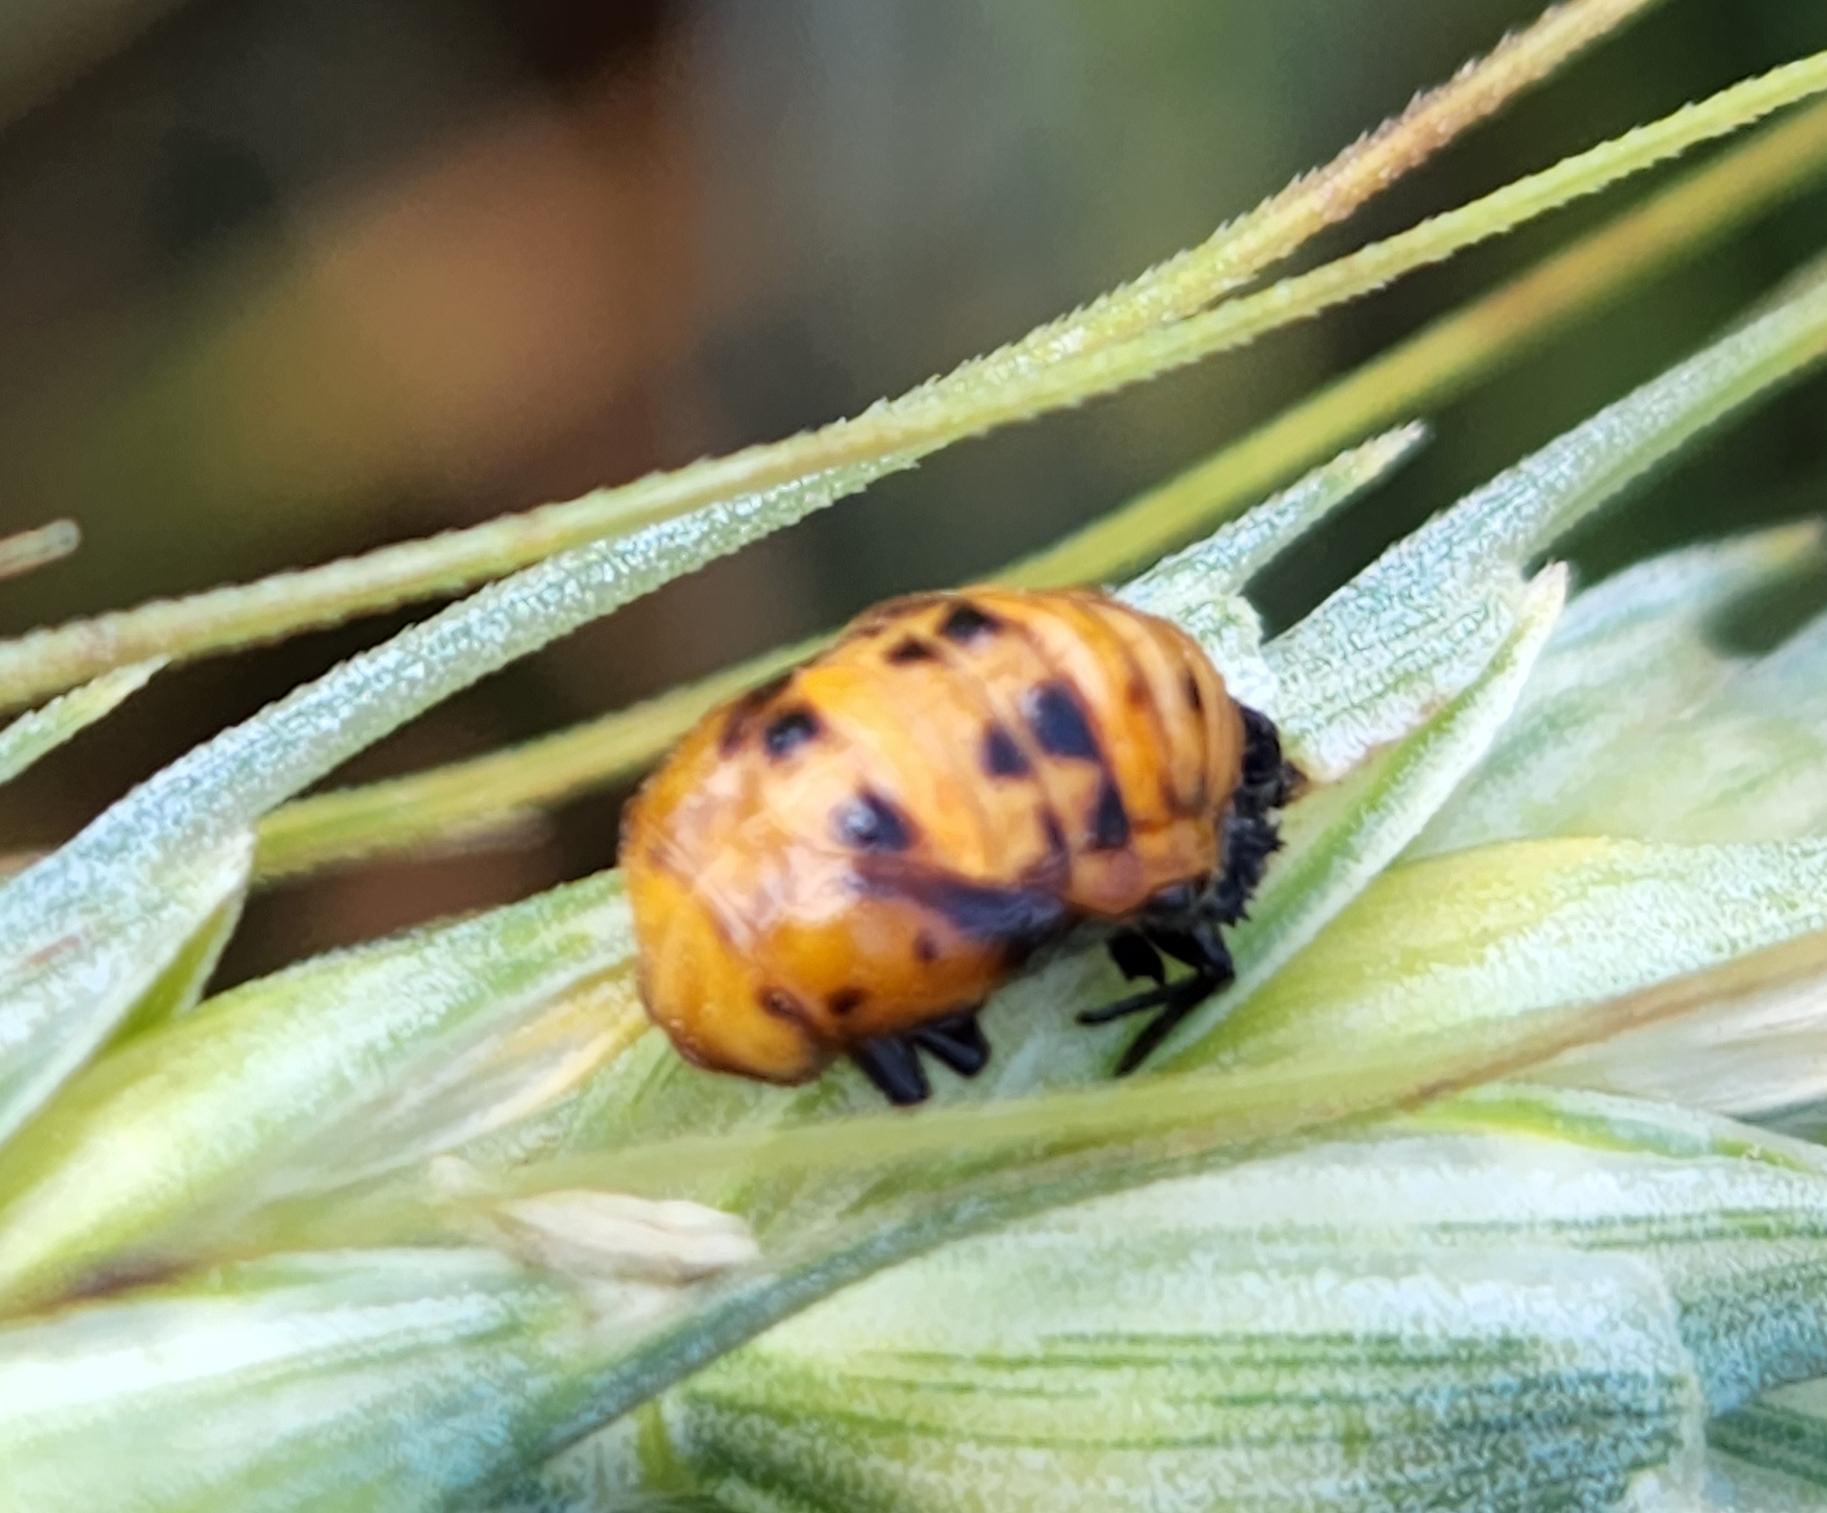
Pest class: predators